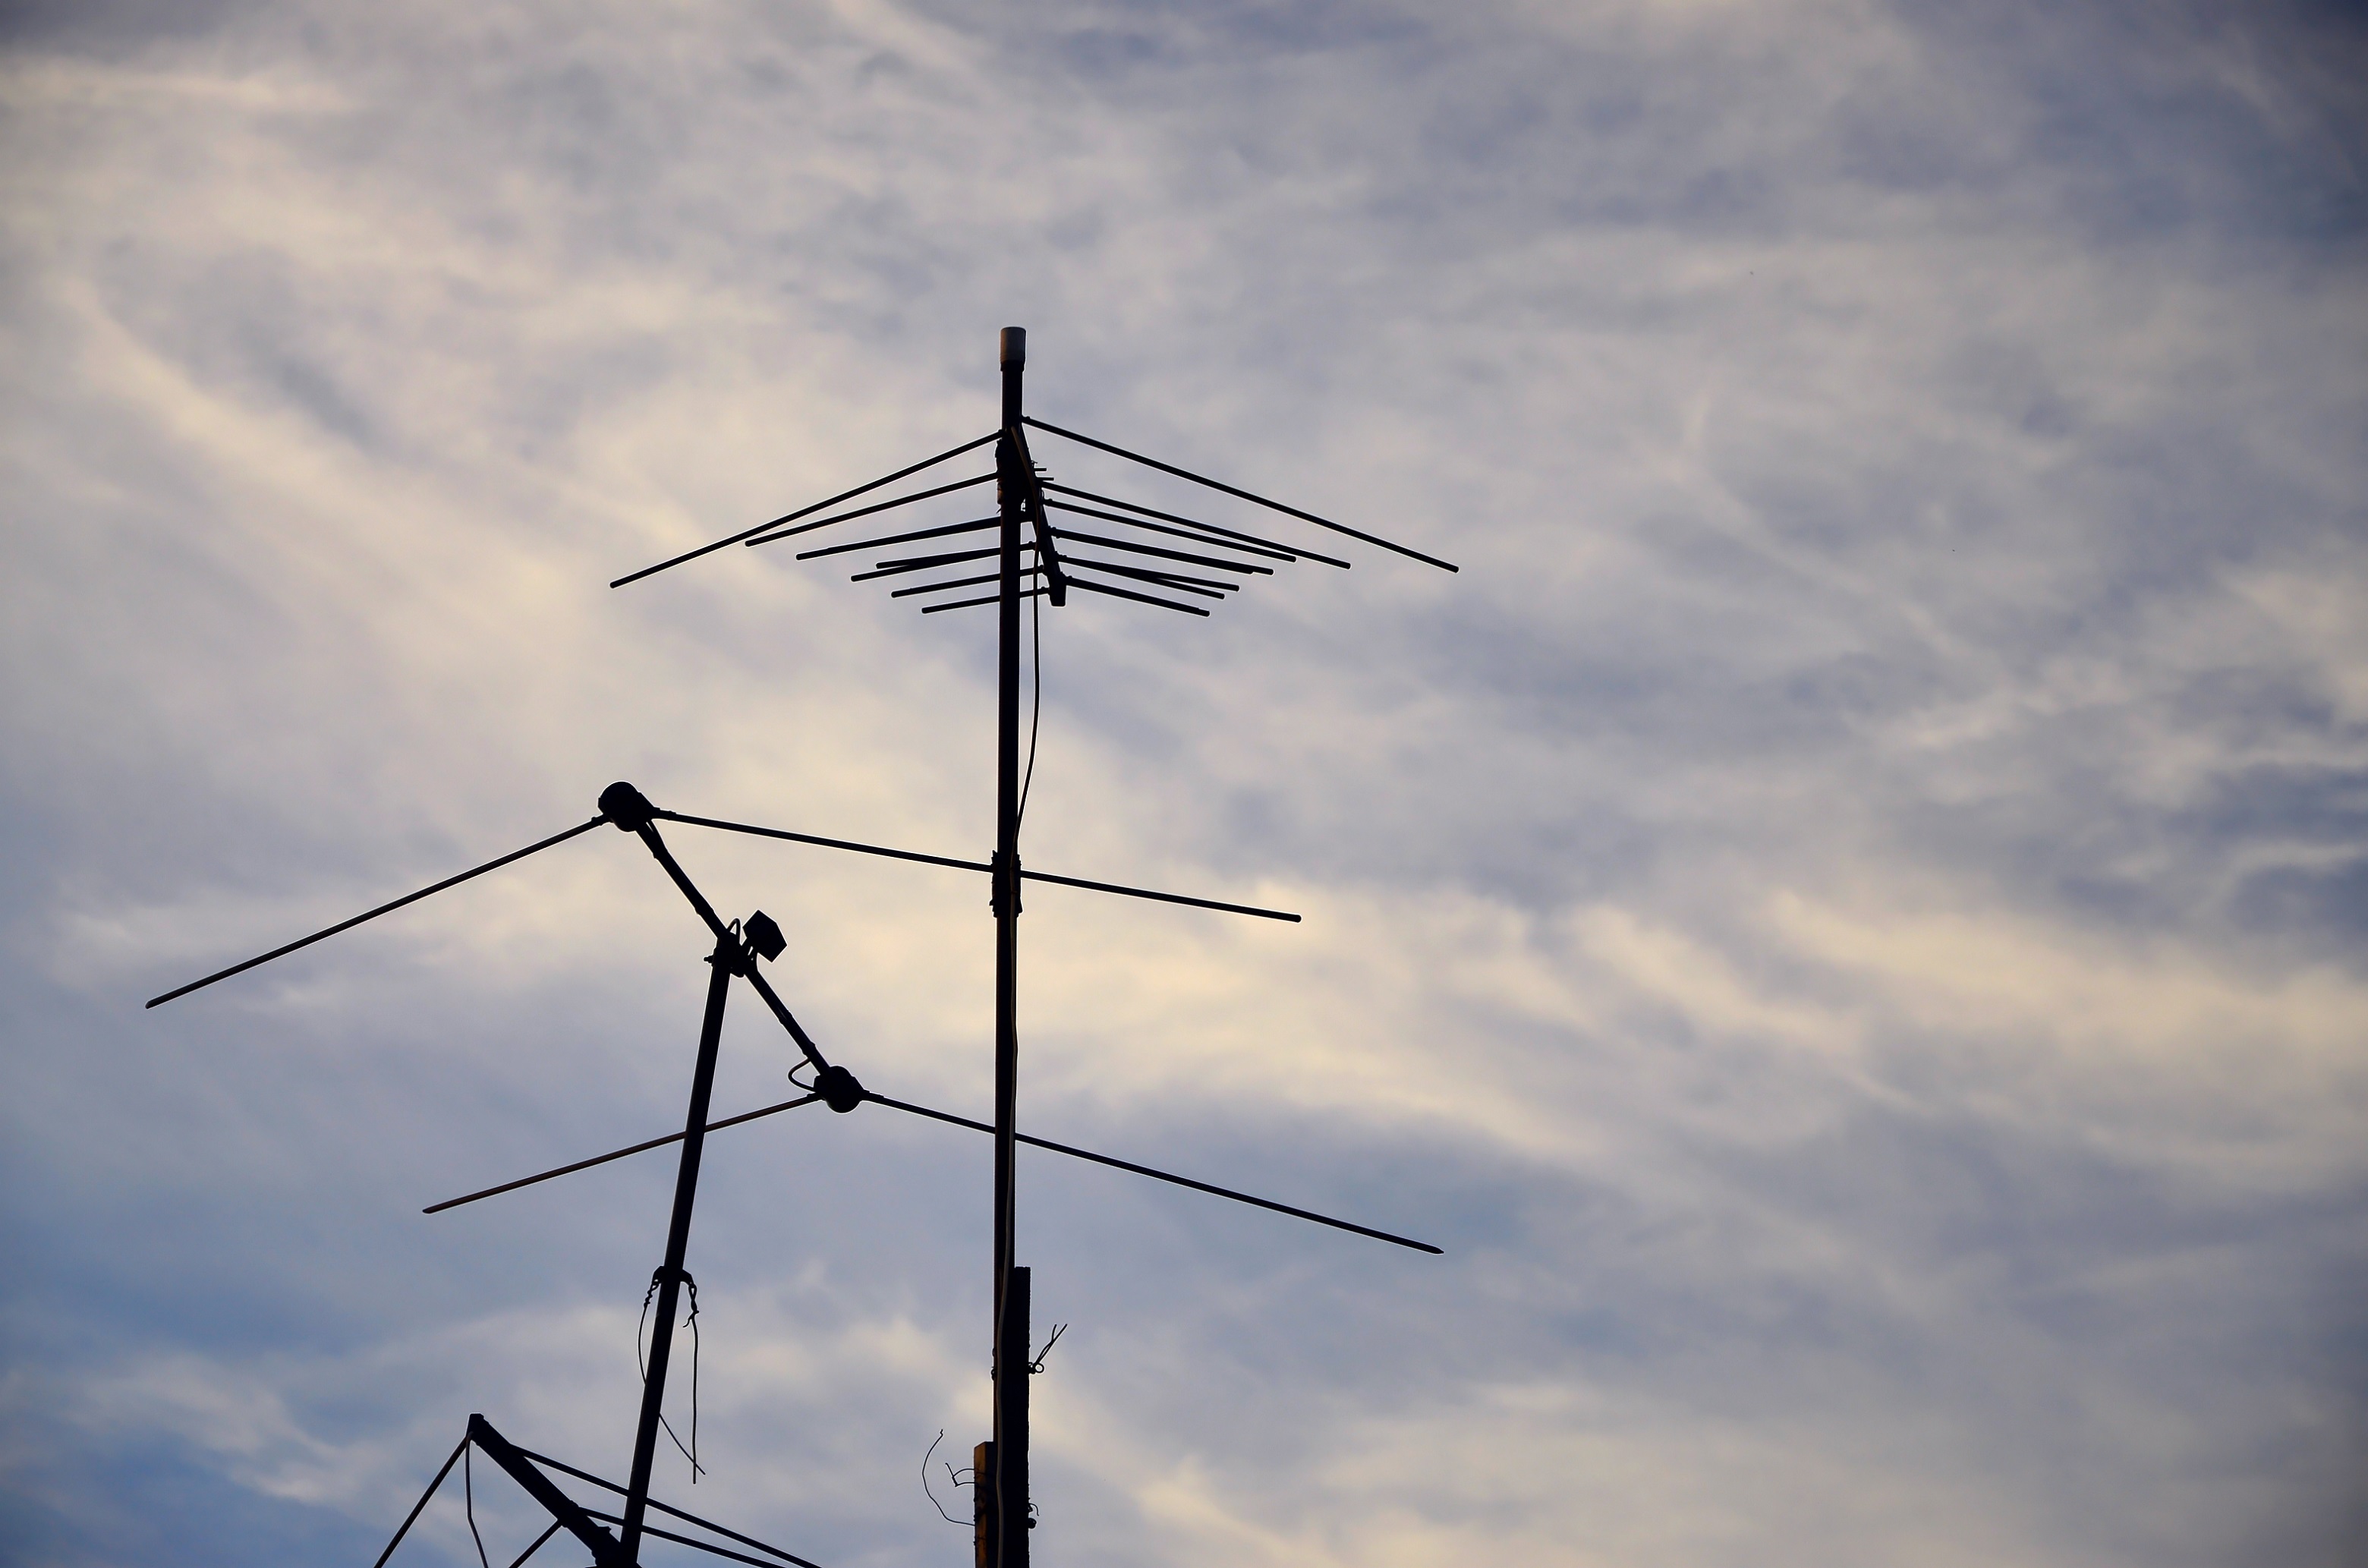
antenna, cloud, sky, television antenna, electricity, overhead power line, electrical supply, public utility, cumulus, pole, wire, wind, horizon, telecommunications engineering, meteorological phenomenon, evening, transmission tower